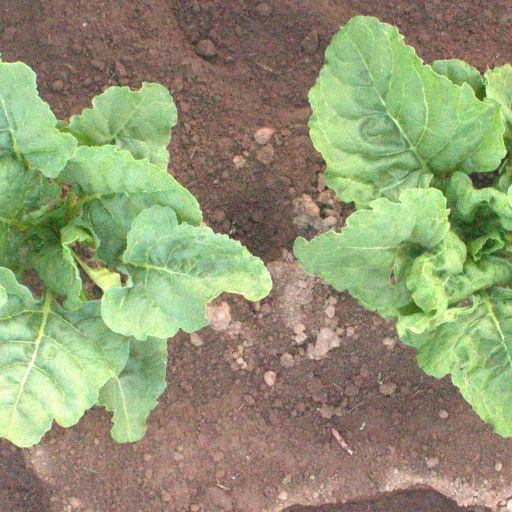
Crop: sugar beet